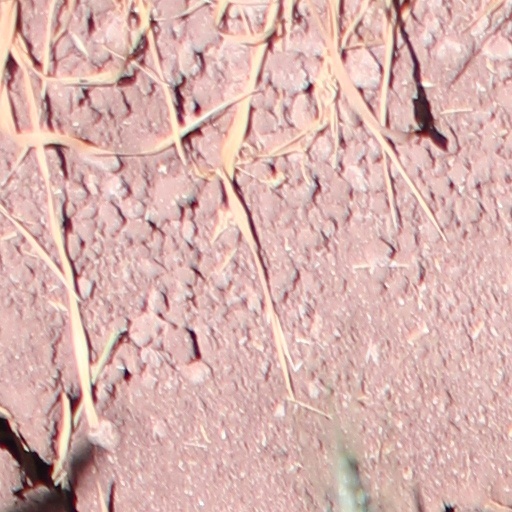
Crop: wheat